Chandranath Hill

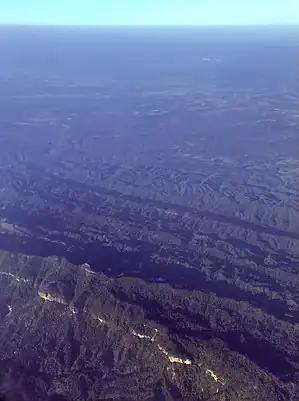
Aerial view of Chandranath Hill and Temple (on the peak) on the foreground, with Chittagong hill tracts in the background

There are two waterfalls named Shahasradhara and Suptadhara. there are many more fountains and waterfalls, From this hill on the east, some of the fountains and canals have been gathered in the halda river. Among them, Ghazaria, Bermasia, Fatikchari, Harulalchari and Boalia is the main. On the west, Mahamaya, Mitha Chhara and many other canal and waterfalls have fallen into the Bay of Bengal. Now a rubber dam is built on Mahamaya canal. It is the second-largest man-made lake in Bangladesh after Kaptai Lake.